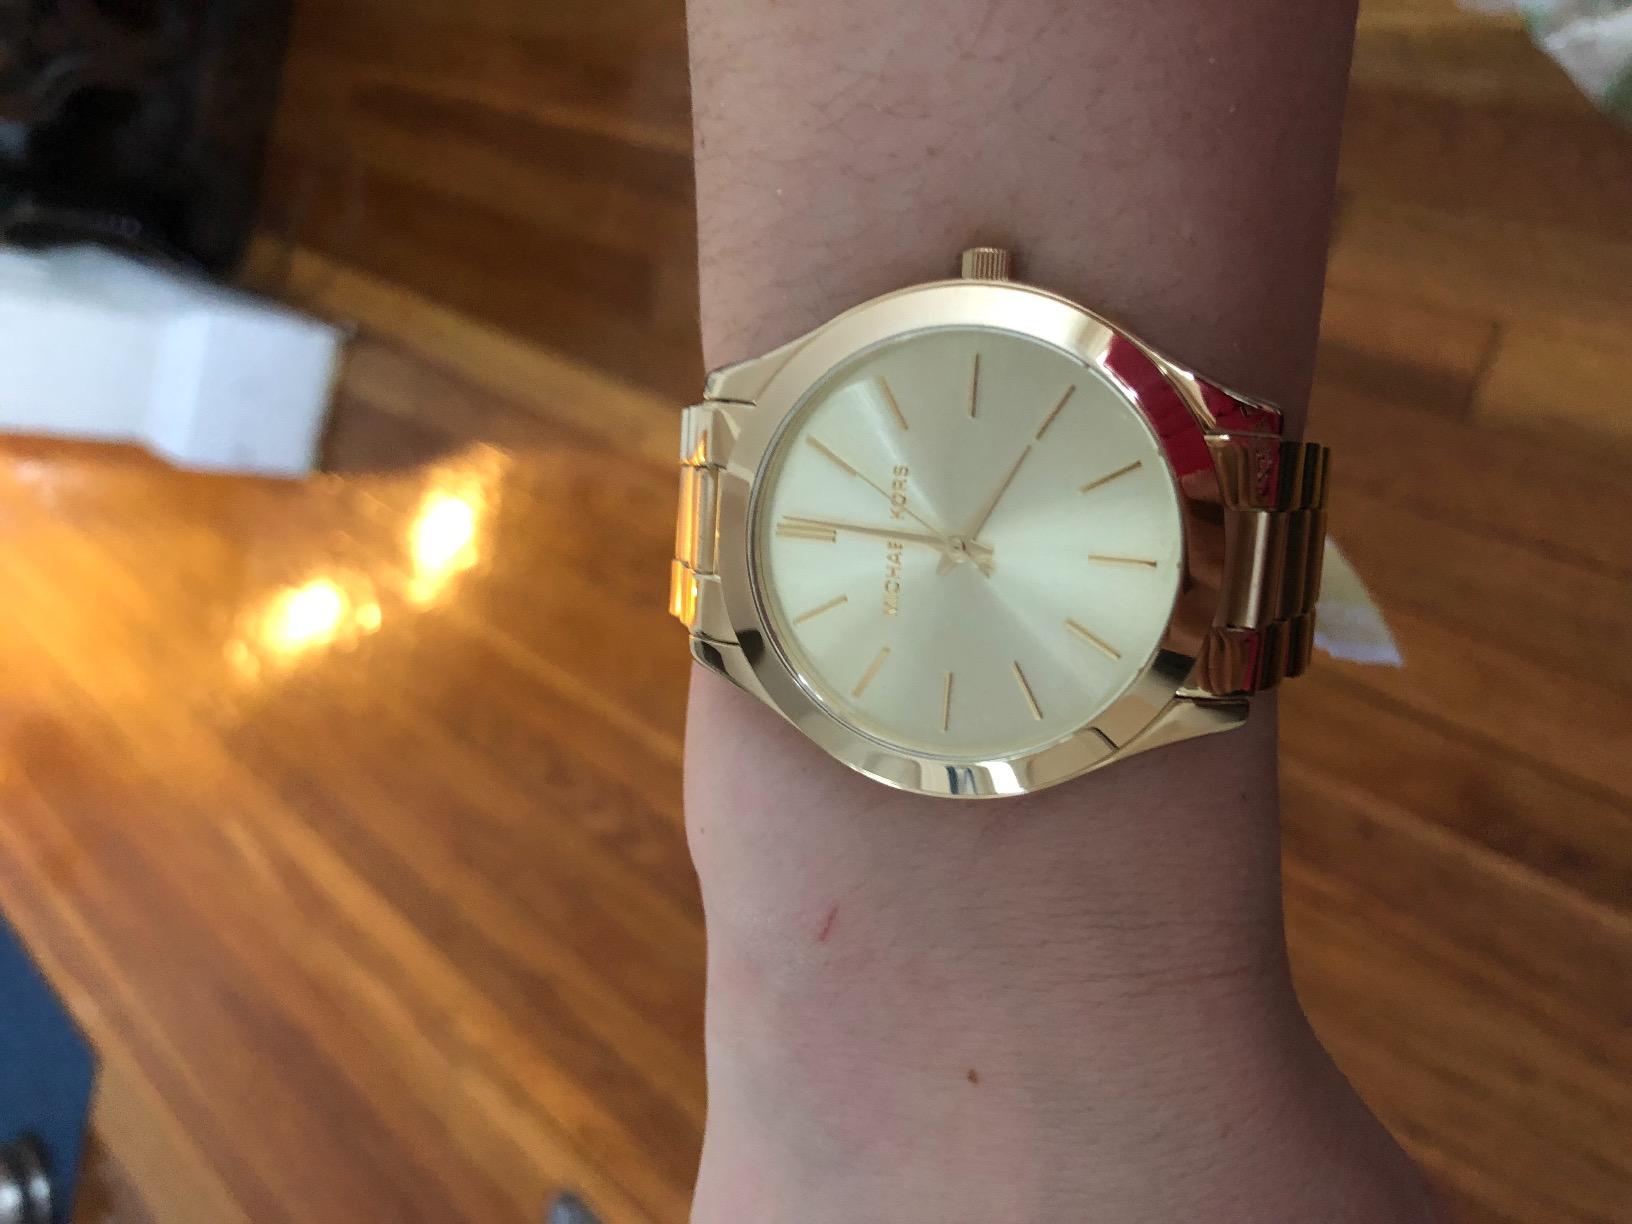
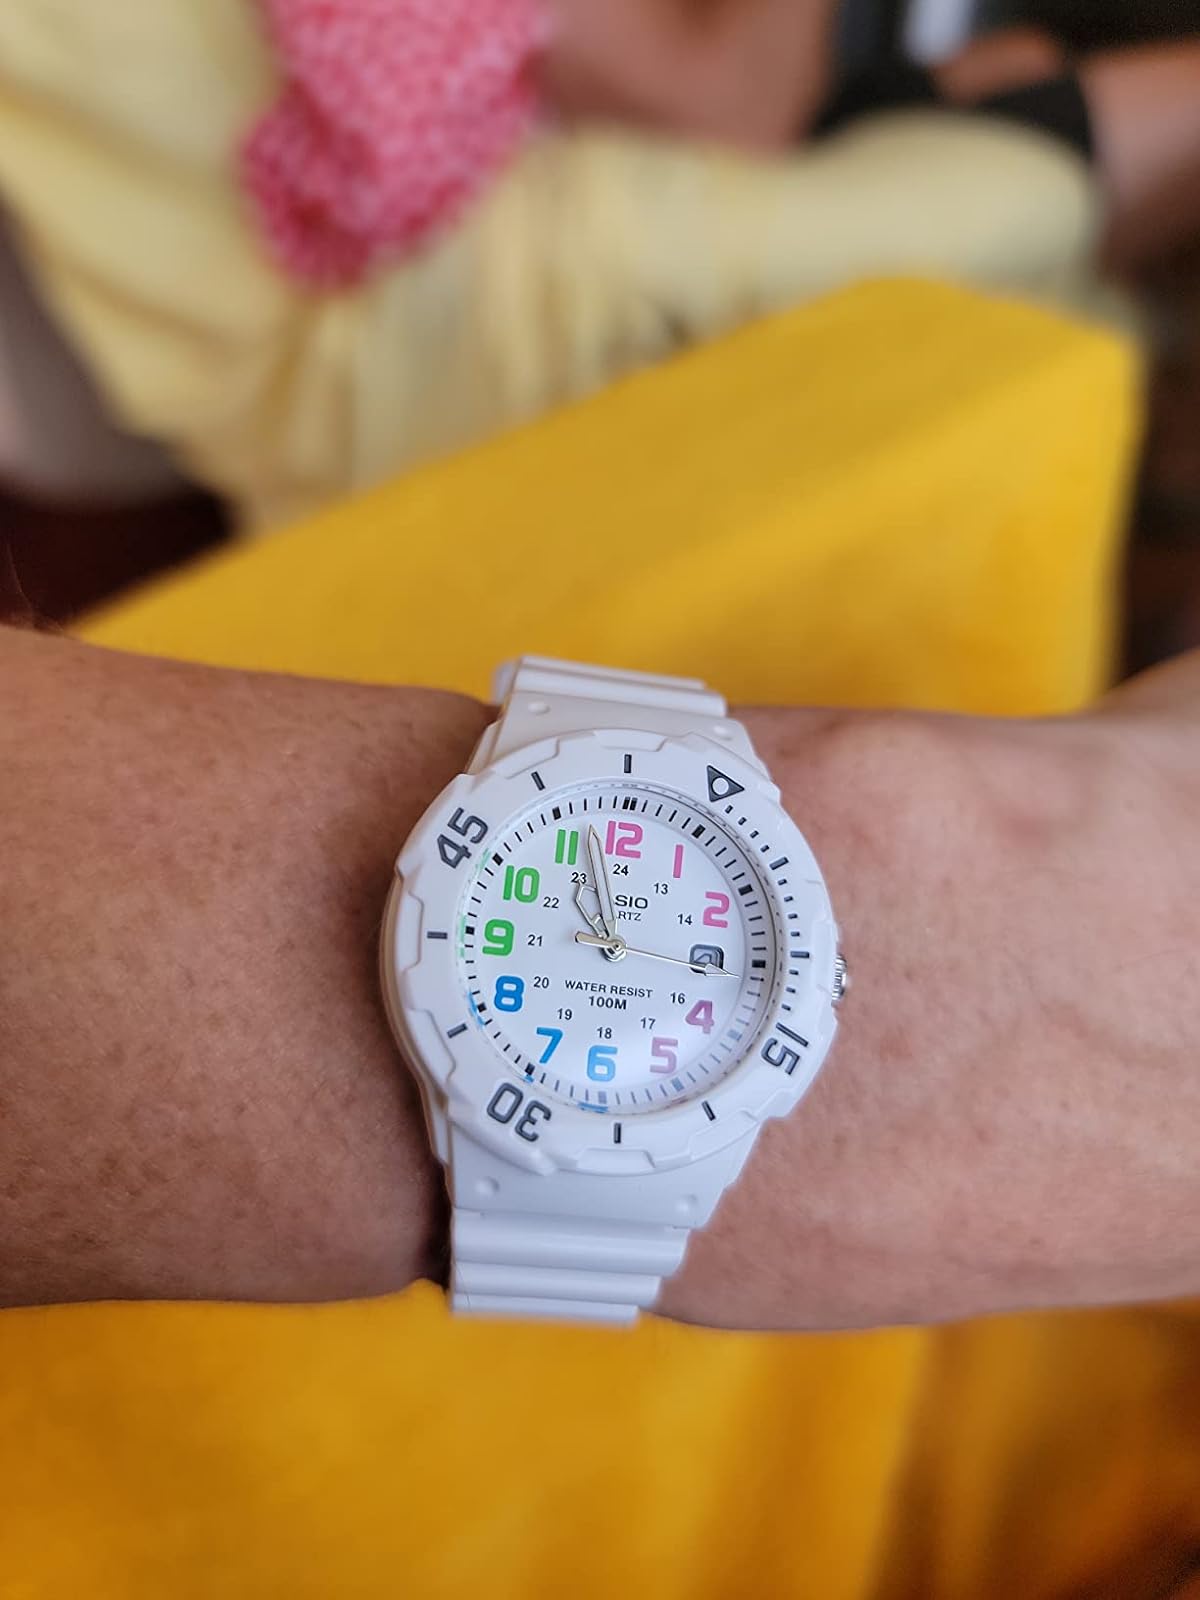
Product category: accessories_watch
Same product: no